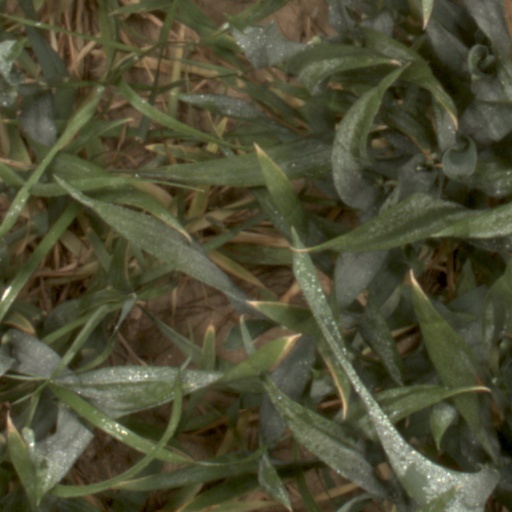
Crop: wheat